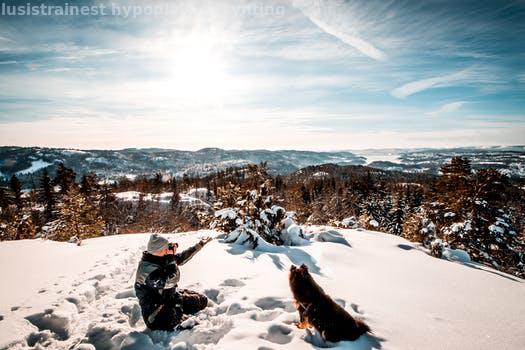
Label: Watermark